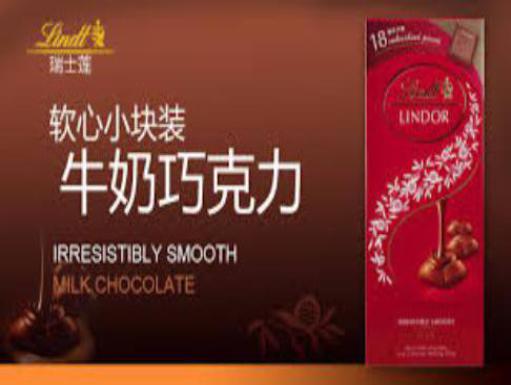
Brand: lindt
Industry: Food